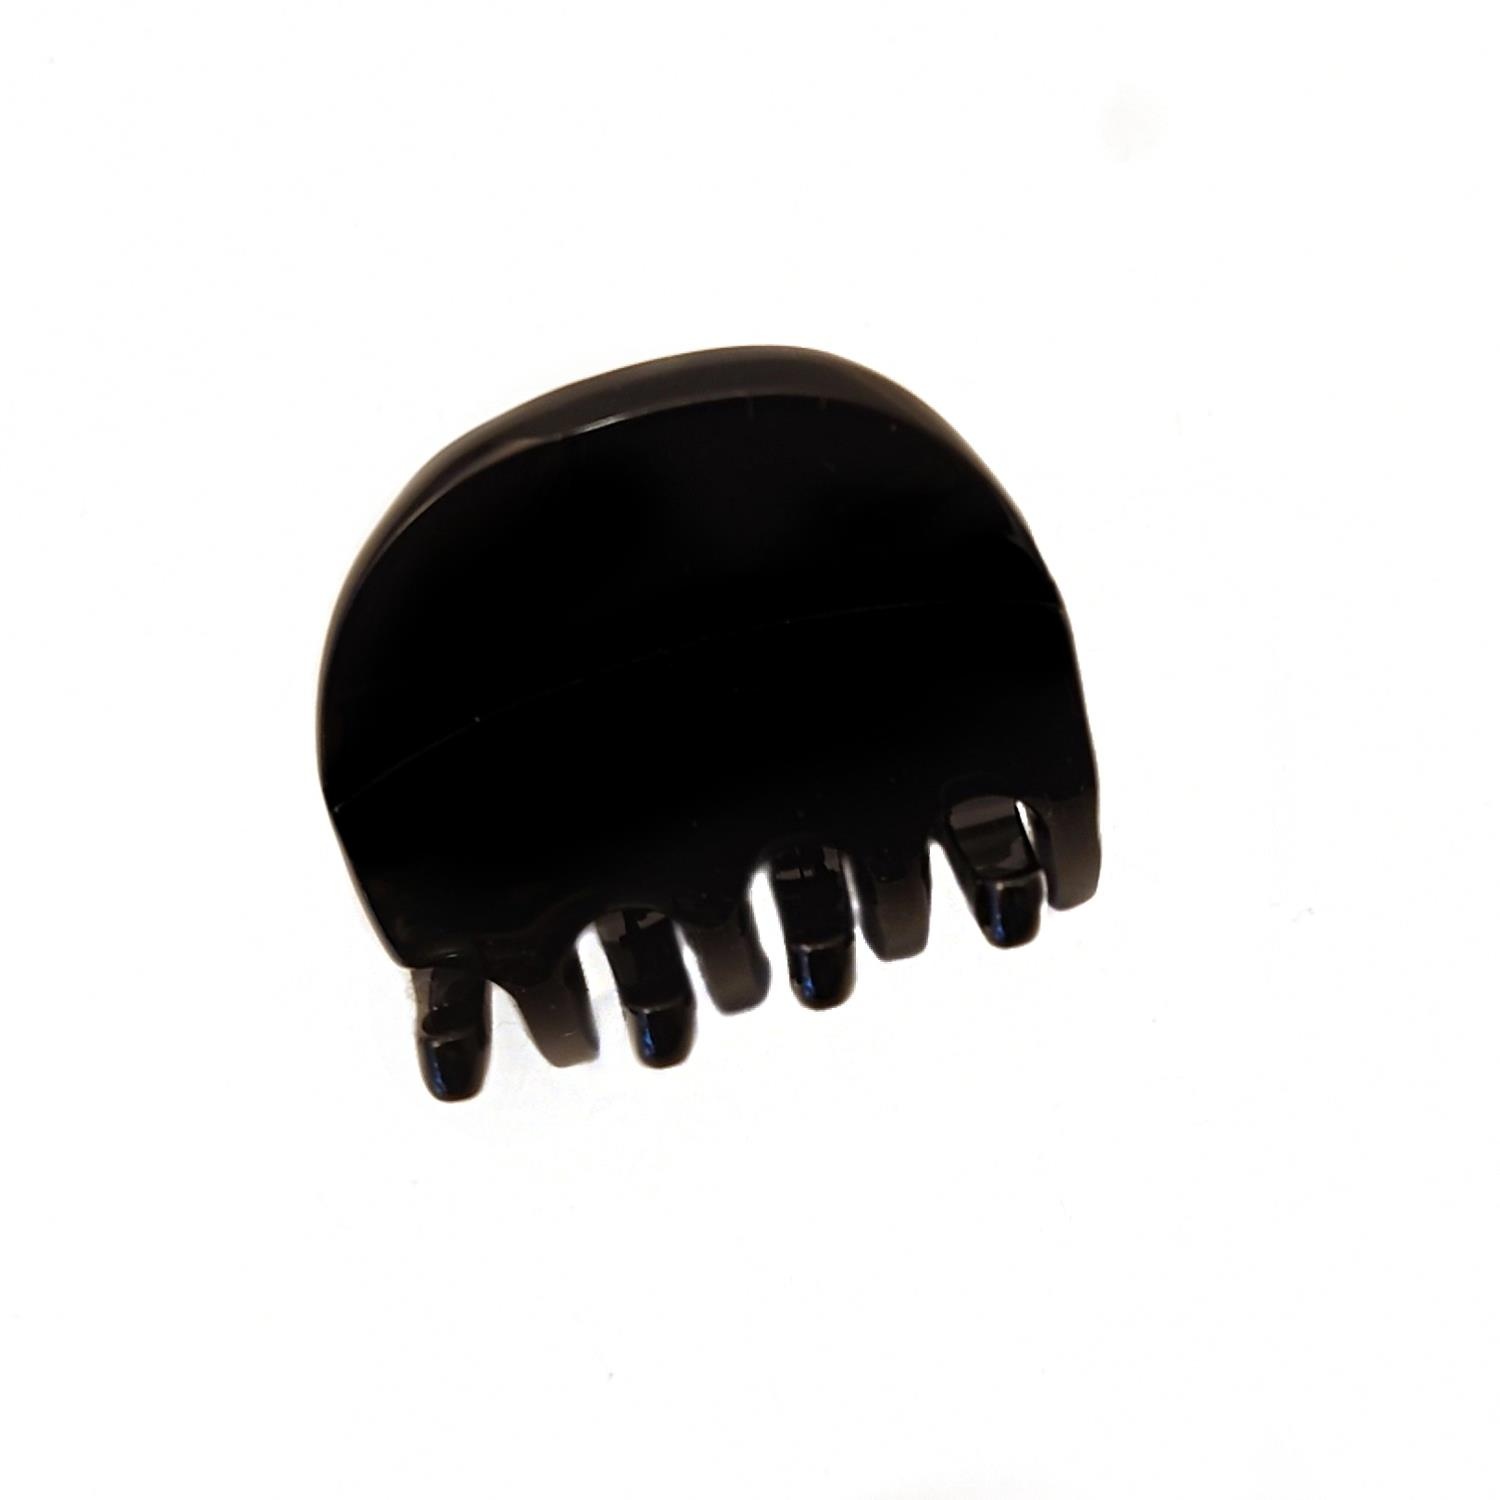
Hårklype basic liten
Brand: Noma
Fin basic hårklype i en delikat farge. Sitter godt i håret. Lengde ca 3,5 cm
Category: Health & Beauty > Personal Care > Hair Care > Hair Styling Tool Accessories > Hair Curler Clips & Pins > Pins